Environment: real
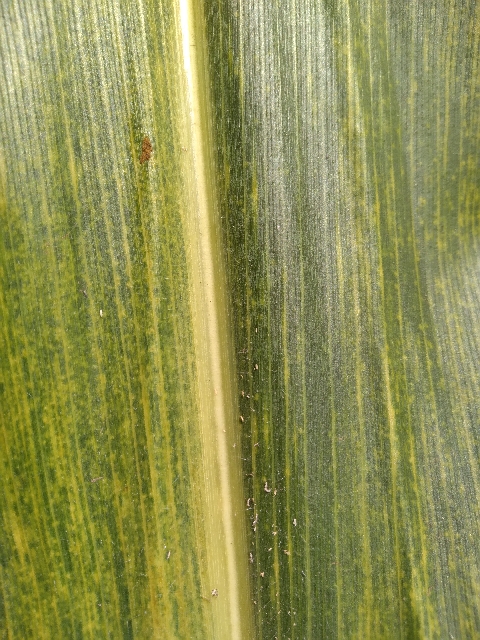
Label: lethal_necrosis